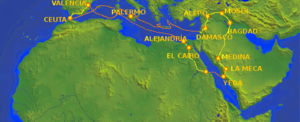
Ibn Jubair est un fonctionnaire de cour, intellectuel et écrivain arabe d'Al-Andalus. Il raconta ses voyages à La Mecque dans sa Relation de voyages.